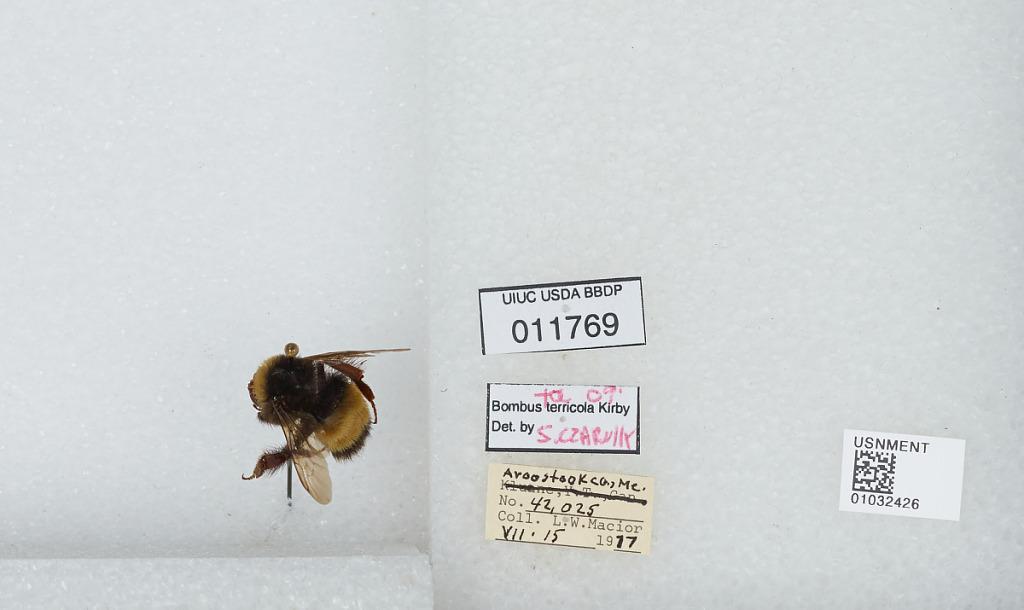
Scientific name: Bombus (Bombus) terricola Kirby
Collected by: L. Macior
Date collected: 1977-7-15
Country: United States
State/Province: Maine
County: Aroostook
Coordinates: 46.65, -68.58
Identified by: Czarnik, S.